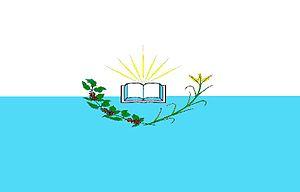
Catalão est une cité brésilienne de l'État de Goiás. Sa population estimée en 2013 était de 94 896 habitants.